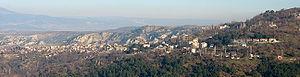
Babadağ est une ville et un district de la province de Denizli dans la région égéenne en Turquie.